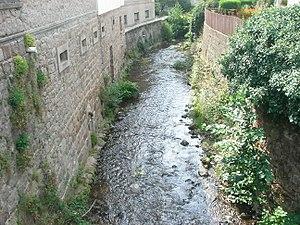
Rivière à Andlau (Bas-Rhin, France).